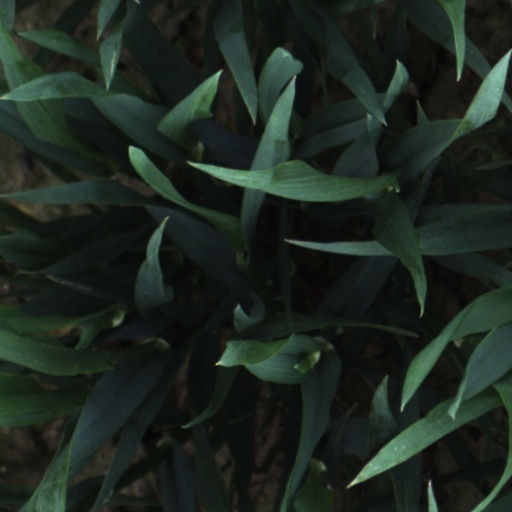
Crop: wheat